Christiane Endler

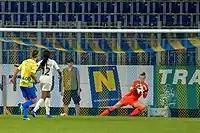
Endler making a save against SKN ST Pölten in the UWCL

Her performances with Valencia attracted the attention of Paris Saint-Germain, and in July 2017, Endler signed a three-year contract with the French club. The transfer was Valencia's first involving money, valued at 30,000 Euros. She officially debuted in the league for PSG in a 1-0 win against ASPTT Albi. After sharing goalkeeping duties with Katarzyna Kiedrzynek for the first half of the season, she started every league game in the second half of the season. Her only loss as a starter that season came against rivals Lyon. At the end of the 2017–18 Division 1 Féminine, PSG finished in second place, 8 points behind Lyon. Endler conceded just five goals and recorded seven shutouts in 11 matches for that campaign. She signed a contract extension later in 2018 that continued to June 2021.